1916 Pensacola hurricane

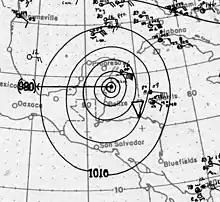
Contour map of pressures in the vicinity of the hurricane with weather station observations indicated

Communications with the Swan Islands were disrupted as the hurricane passed nearby. Three wireless towers were destroyed and two thousand coconut trees were blown down. Buildings sustained slight damage. Several barges were grounded on the Swan Islands' shores. Twenty people were killed following a ship's sinking in the western Caribbean. Most plantains and hundreds of coconut trees in the British Honduras were destroyed by the hurricane. Heavy rainfall was documented on the Yucatán Peninsula.